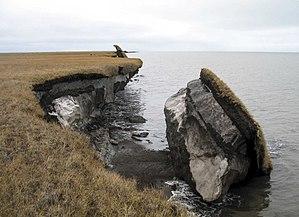
Bloc de permafrost en train de fondre sur le littoral de la toundra d'Alaska
Un événement de suppression du mercure atmosphérique est un phénomène de chimie de l'atmosphère, encore incompris, par lequel des quantités significatives de mercure élémentaire gazeux présent dans l'atmosphère arctique sont rapidement oxydées et se déposent à la surface, pour être ensuite en grande partie stockées dans le pergélisol.